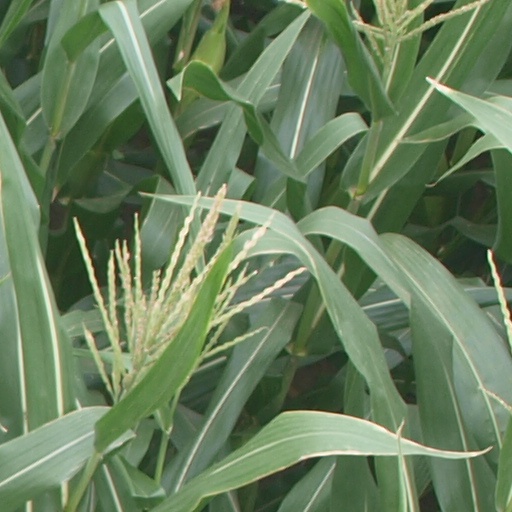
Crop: maize; corn